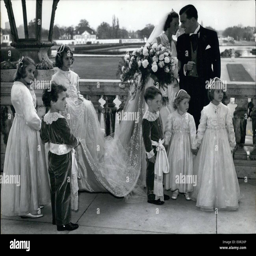
pictured is a scene from the wedding of person and noble person